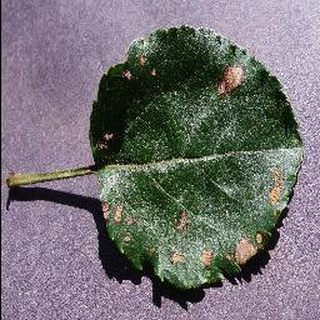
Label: apple_black_rot